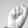
ASL letter: S